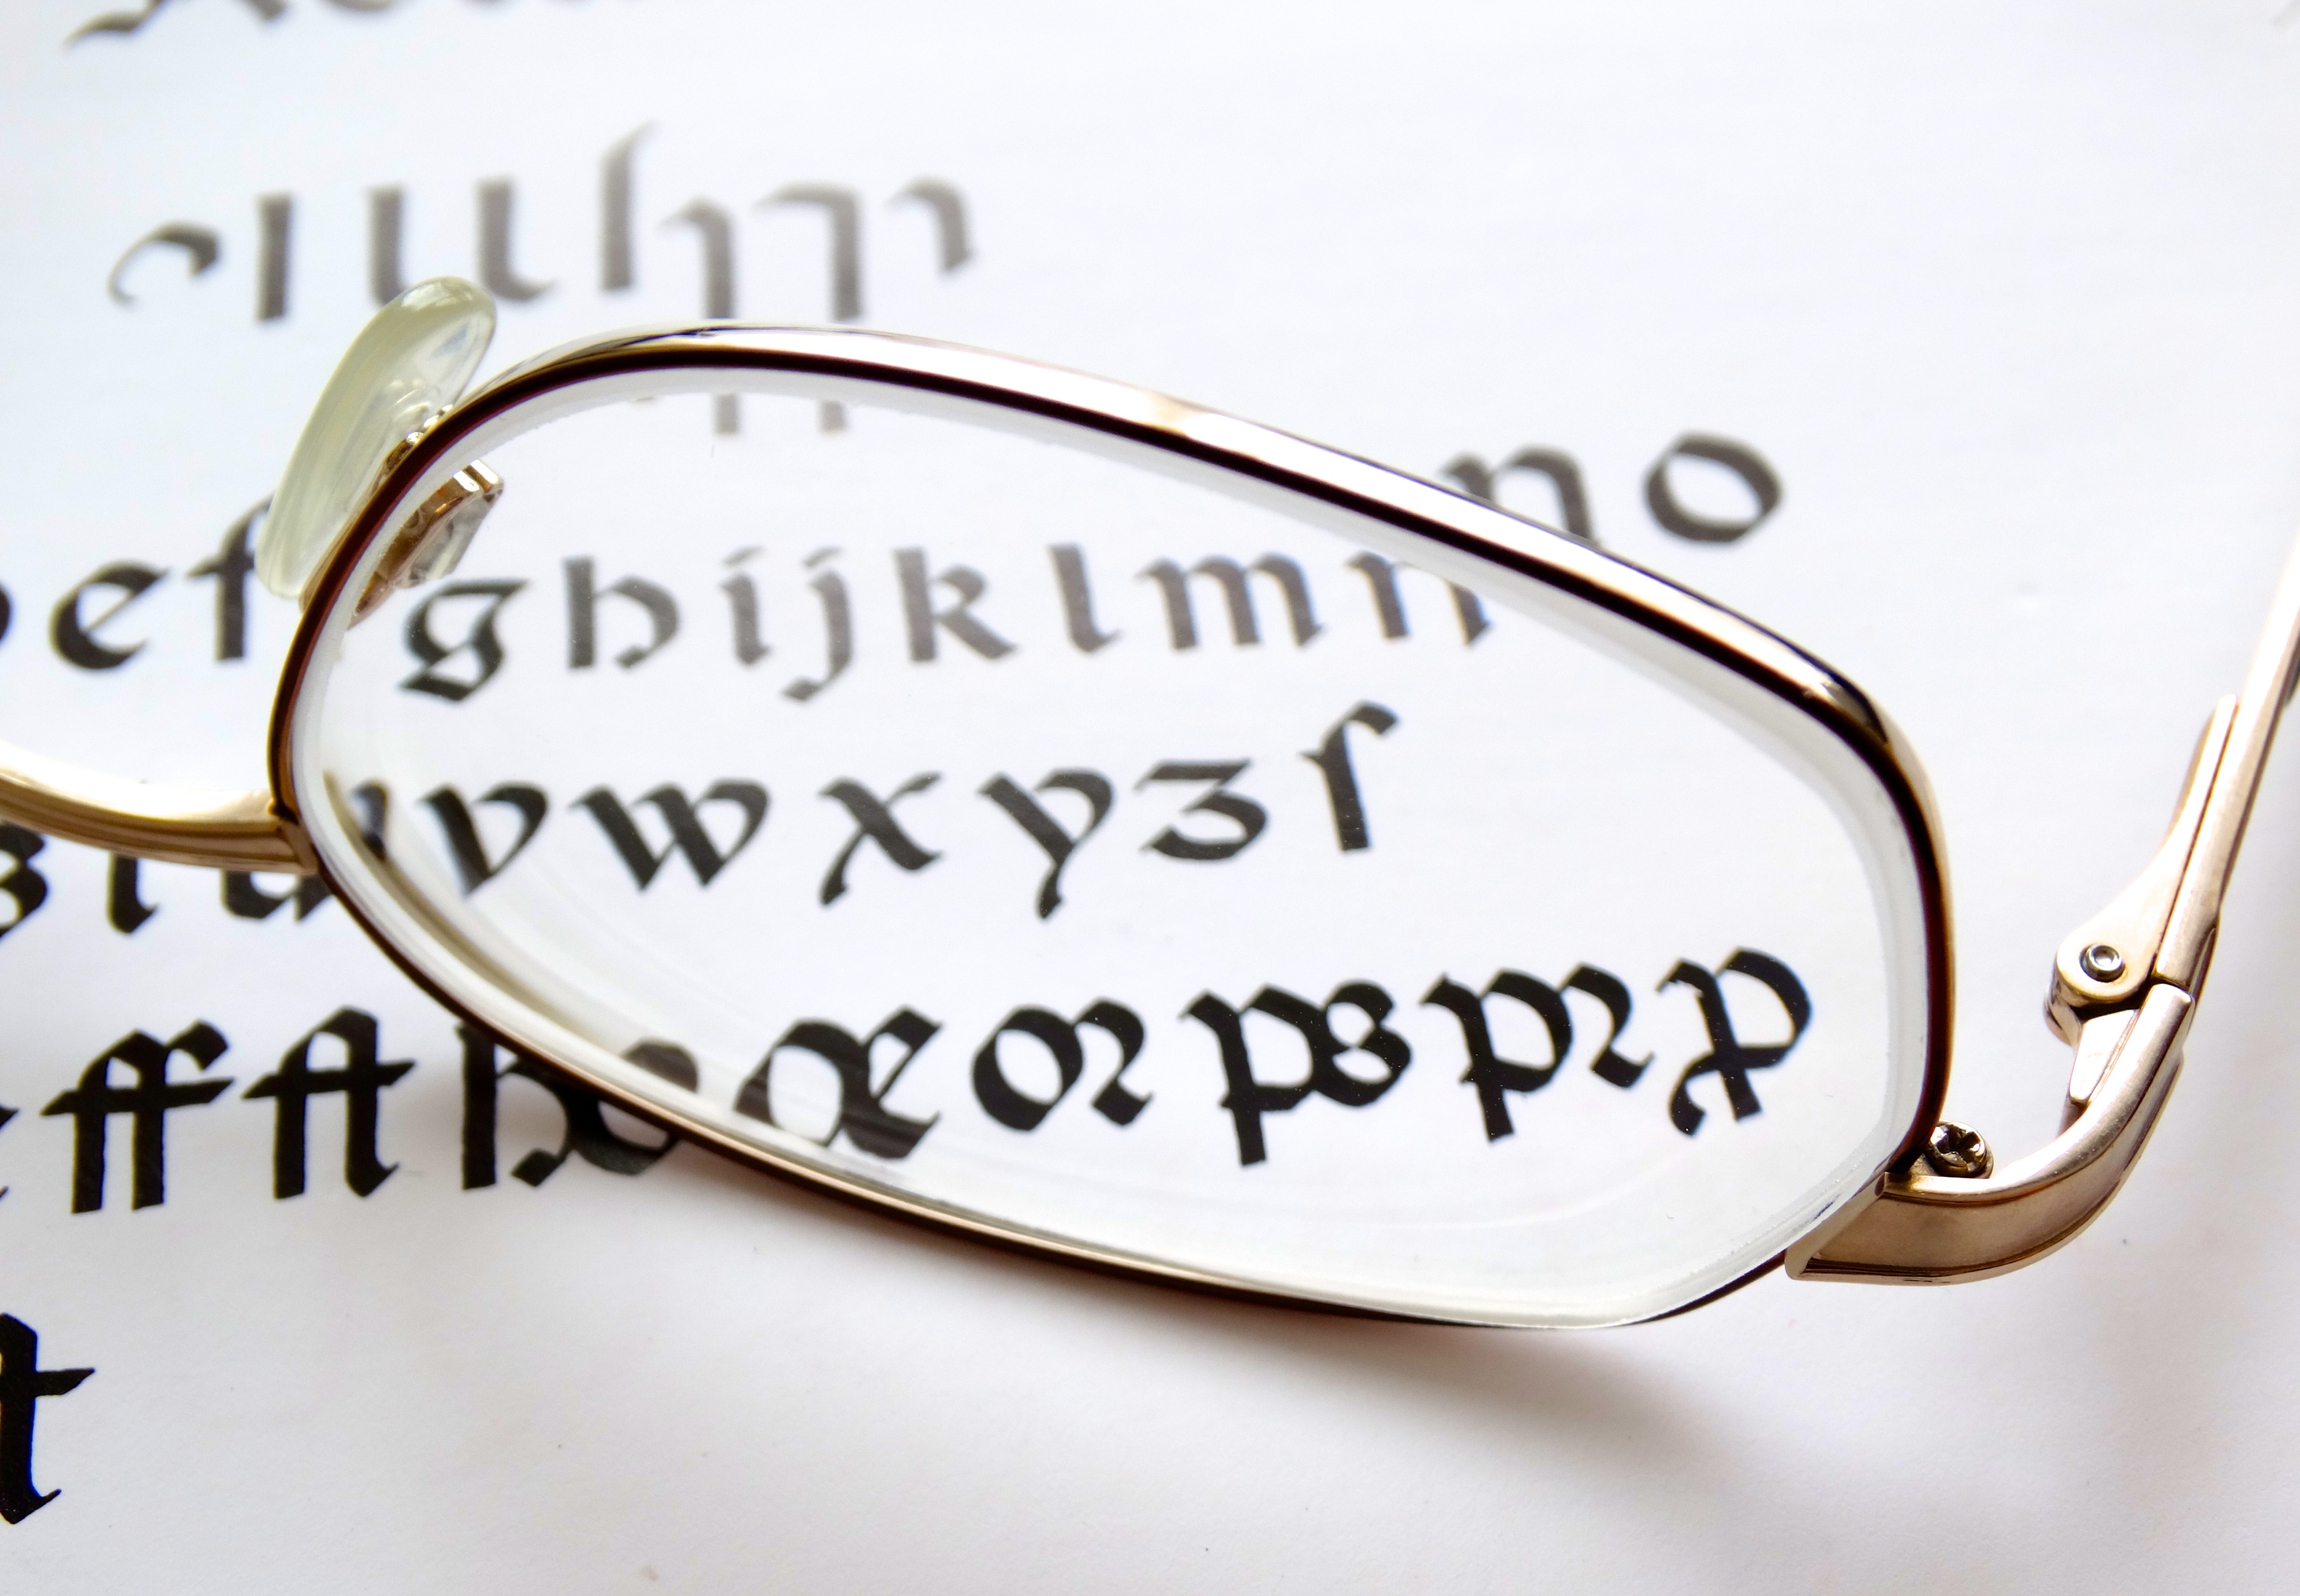
cute, metal, brand, font, logo, glasses, moustache, eyewear, see, elegant, calligraphy, shiny, reading glasses, clearer view, reading aid, vision care